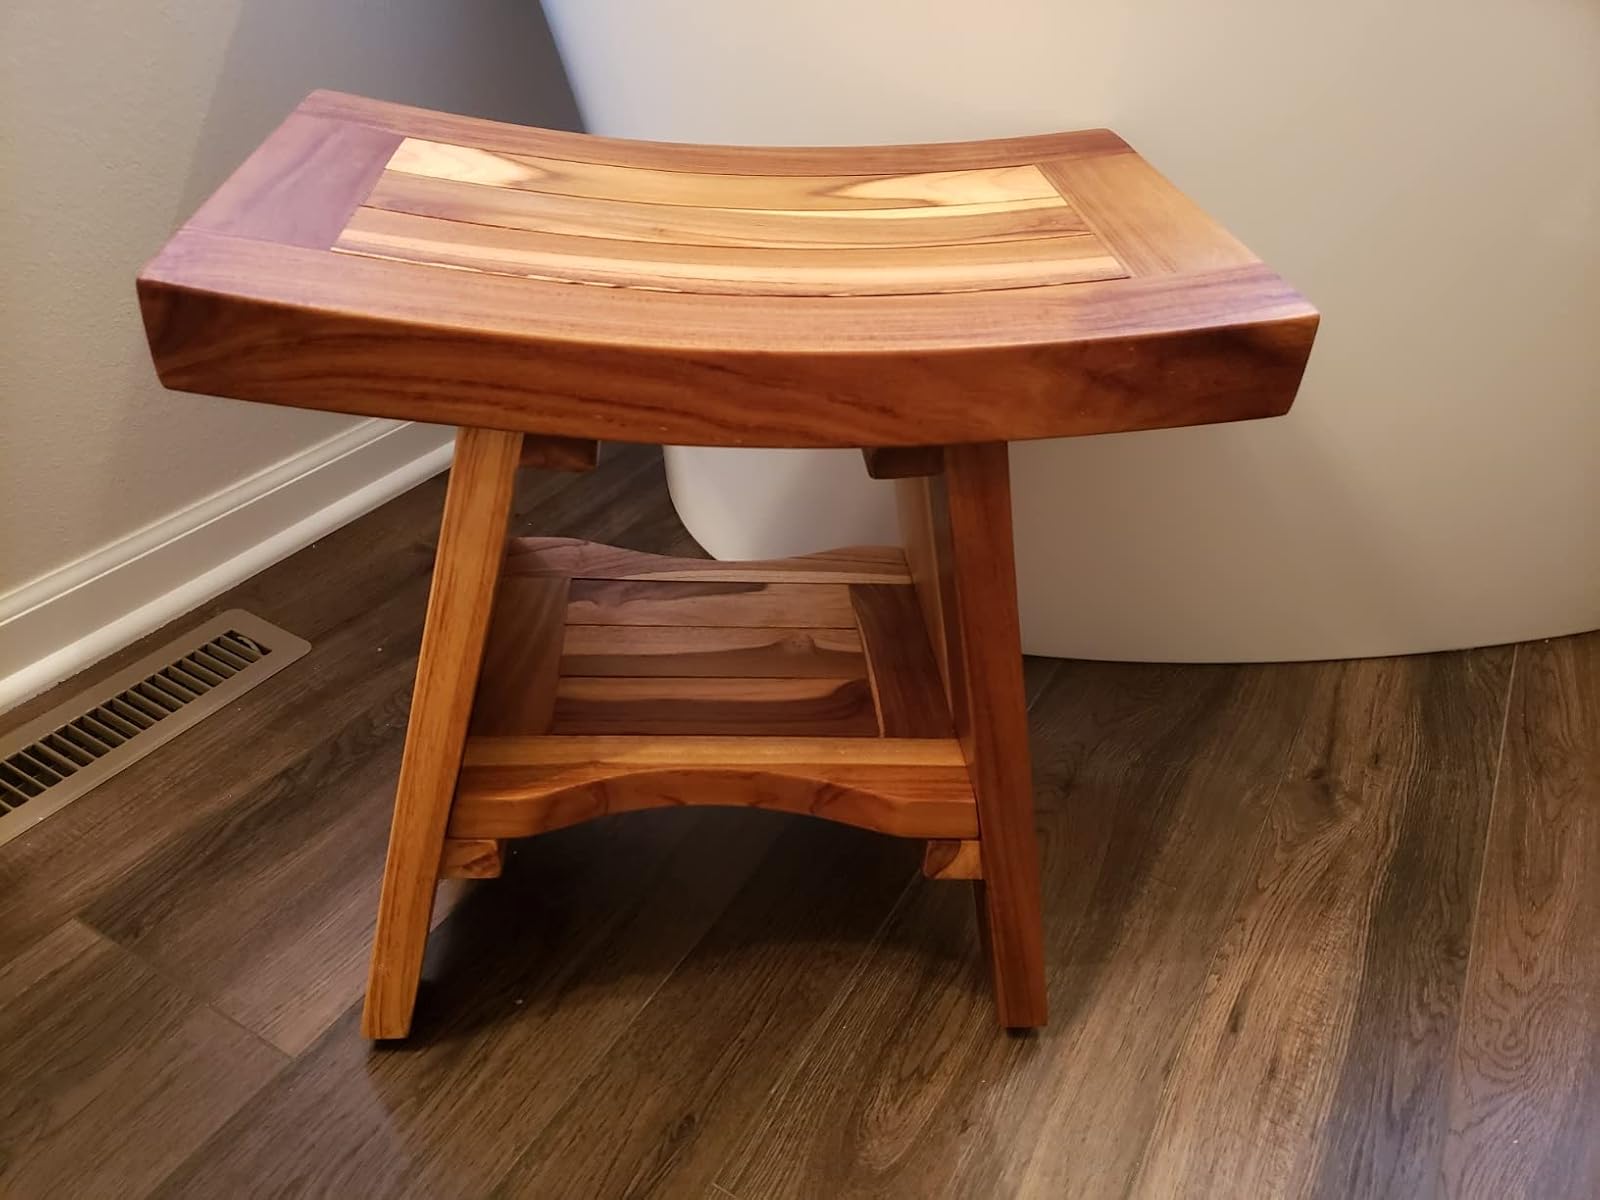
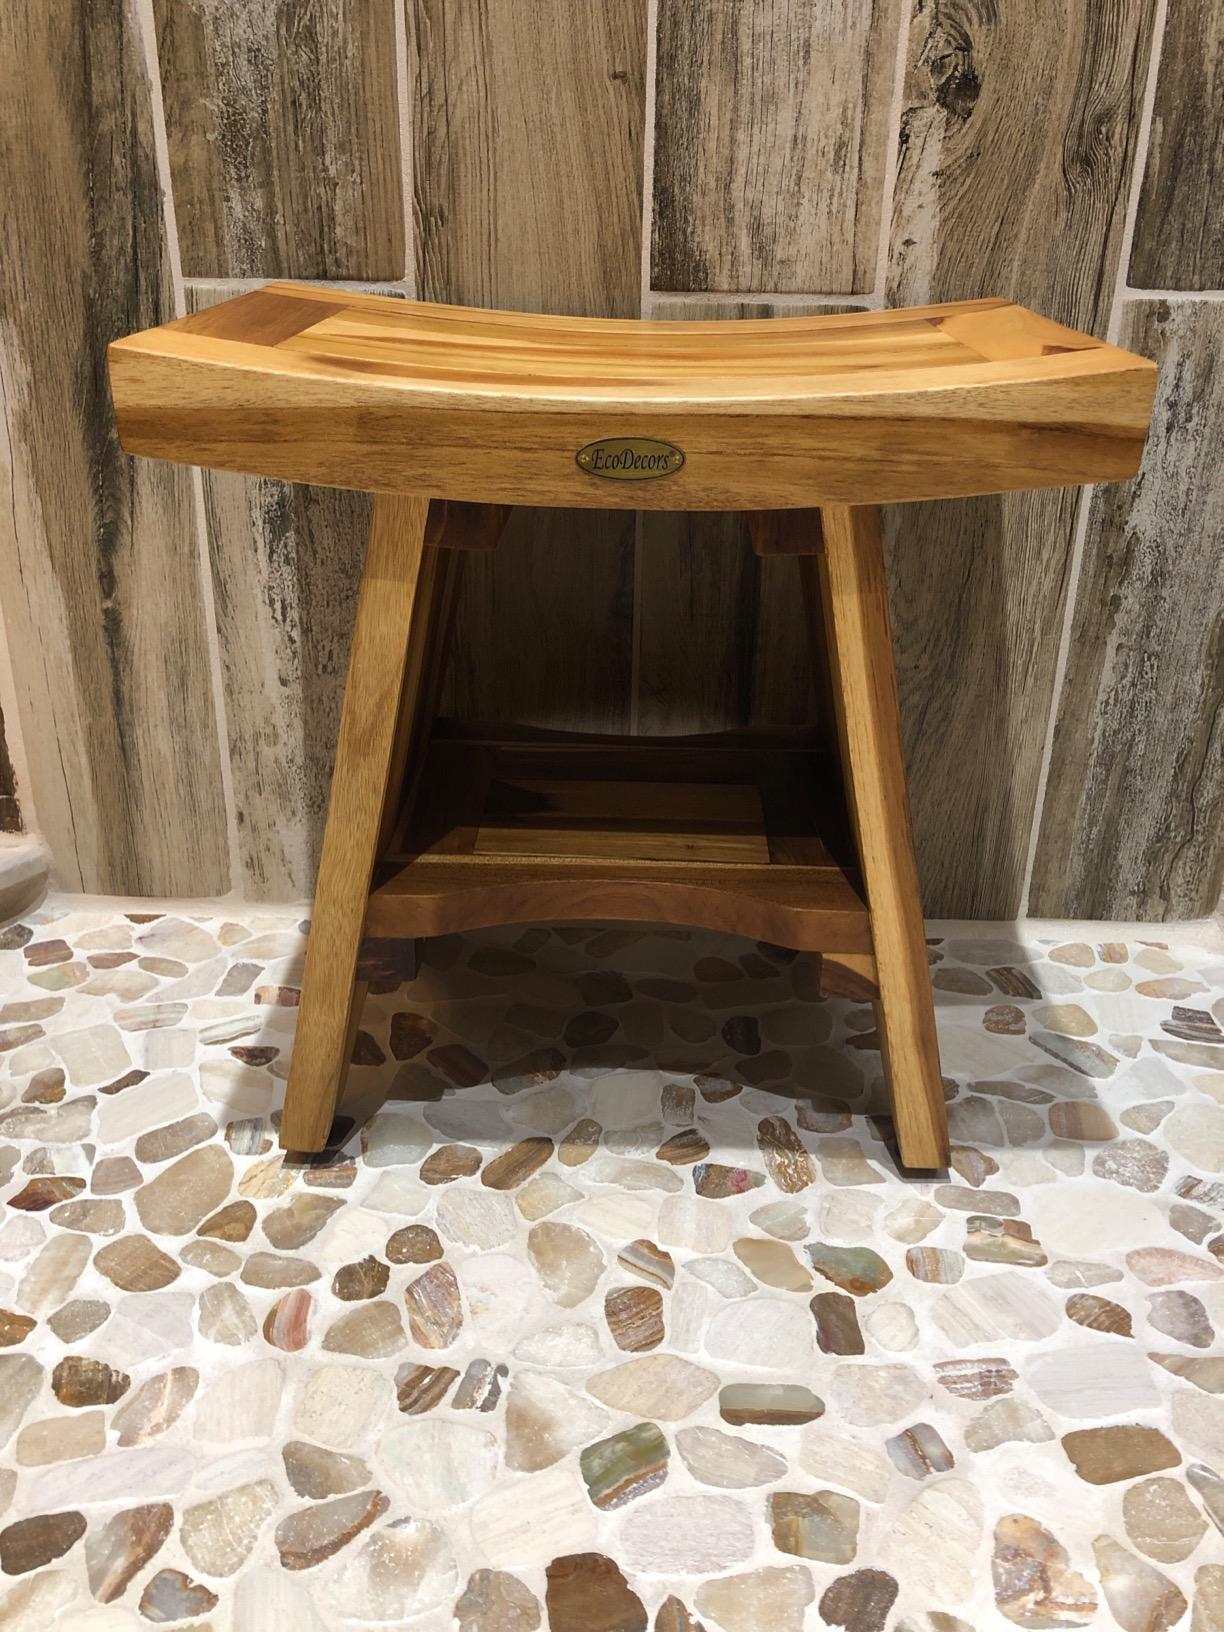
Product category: stool
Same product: yes